Fifth-generation fighter

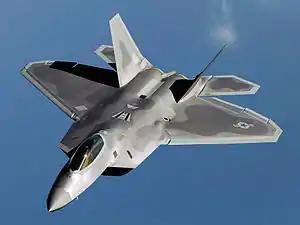
Lockheed Martin F-22 Raptor

Whereas previous fourth-generation fighters emphasized maneuverability and close-range dogfighting, typical fifth-generation characteristics include: